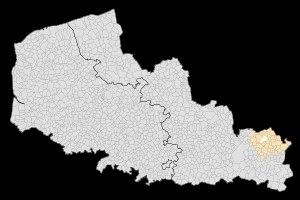
L'aire urbaine de Maubeuge est une aire urbaine française centrée sur la ville de Maubeuge située dans le département du Nord, attenant à la frontière avec la Belgique.